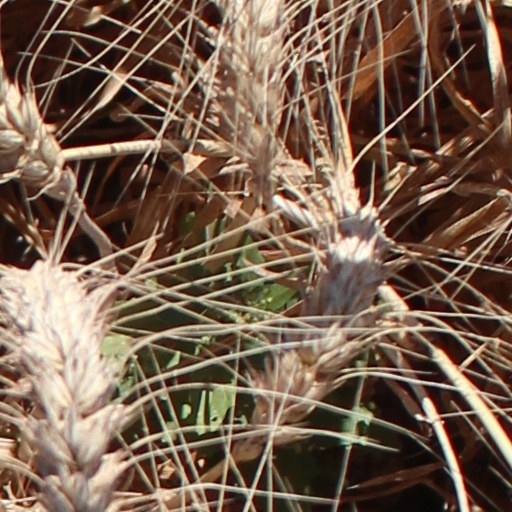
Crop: wheat